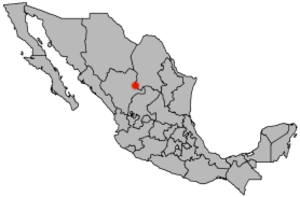
Gómez Palacio
Gómez Palacios placering i Mexico
Gómez Palacio er en by og en kommune i den mecikanske stat Durango på grænsen mod Tlahualilo de Zaragoza mod nord, delstaten Coahuila mod øst og Lerdo mod syd. Byens navn er til ære for den kendte forfatter og politiker Francisco Gómez Palacio y Bravo. Gómez Palacio blev grundlagt den 15. september 1885 og i 2005 var indbyggertallet på 239 842.